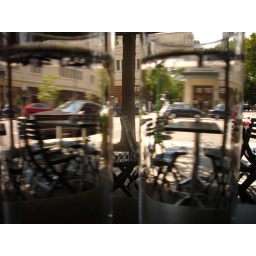
Taken through 2 glasses of water at a cafe in Montreal.